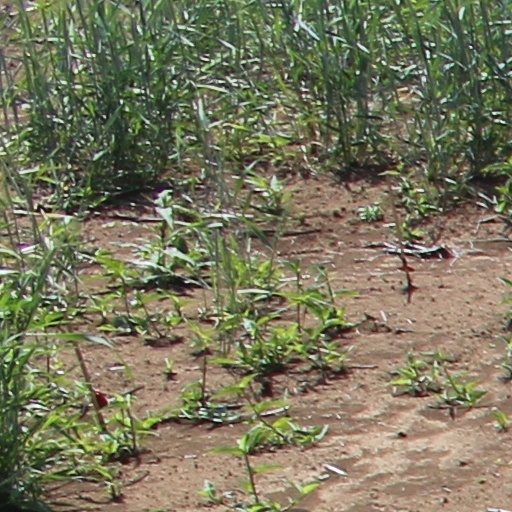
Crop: wheat